Honest Thief

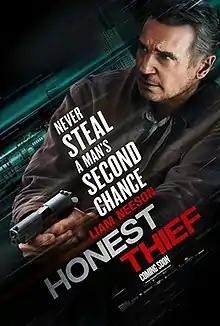
Theatrical release poster

Honest Thief is a 2020 American action thriller film directed by Mark Williams, from a screenplay by Williams and Steve Allrich. The film stars Liam Neeson, Kate Walsh, Jai Courtney, Jeffrey Donovan, Anthony Ramos and Robert Patrick, and follows a former bank robber (Liam Neeson) who decides to turn himself in to the FBI, only to be set up by corrupt agents.